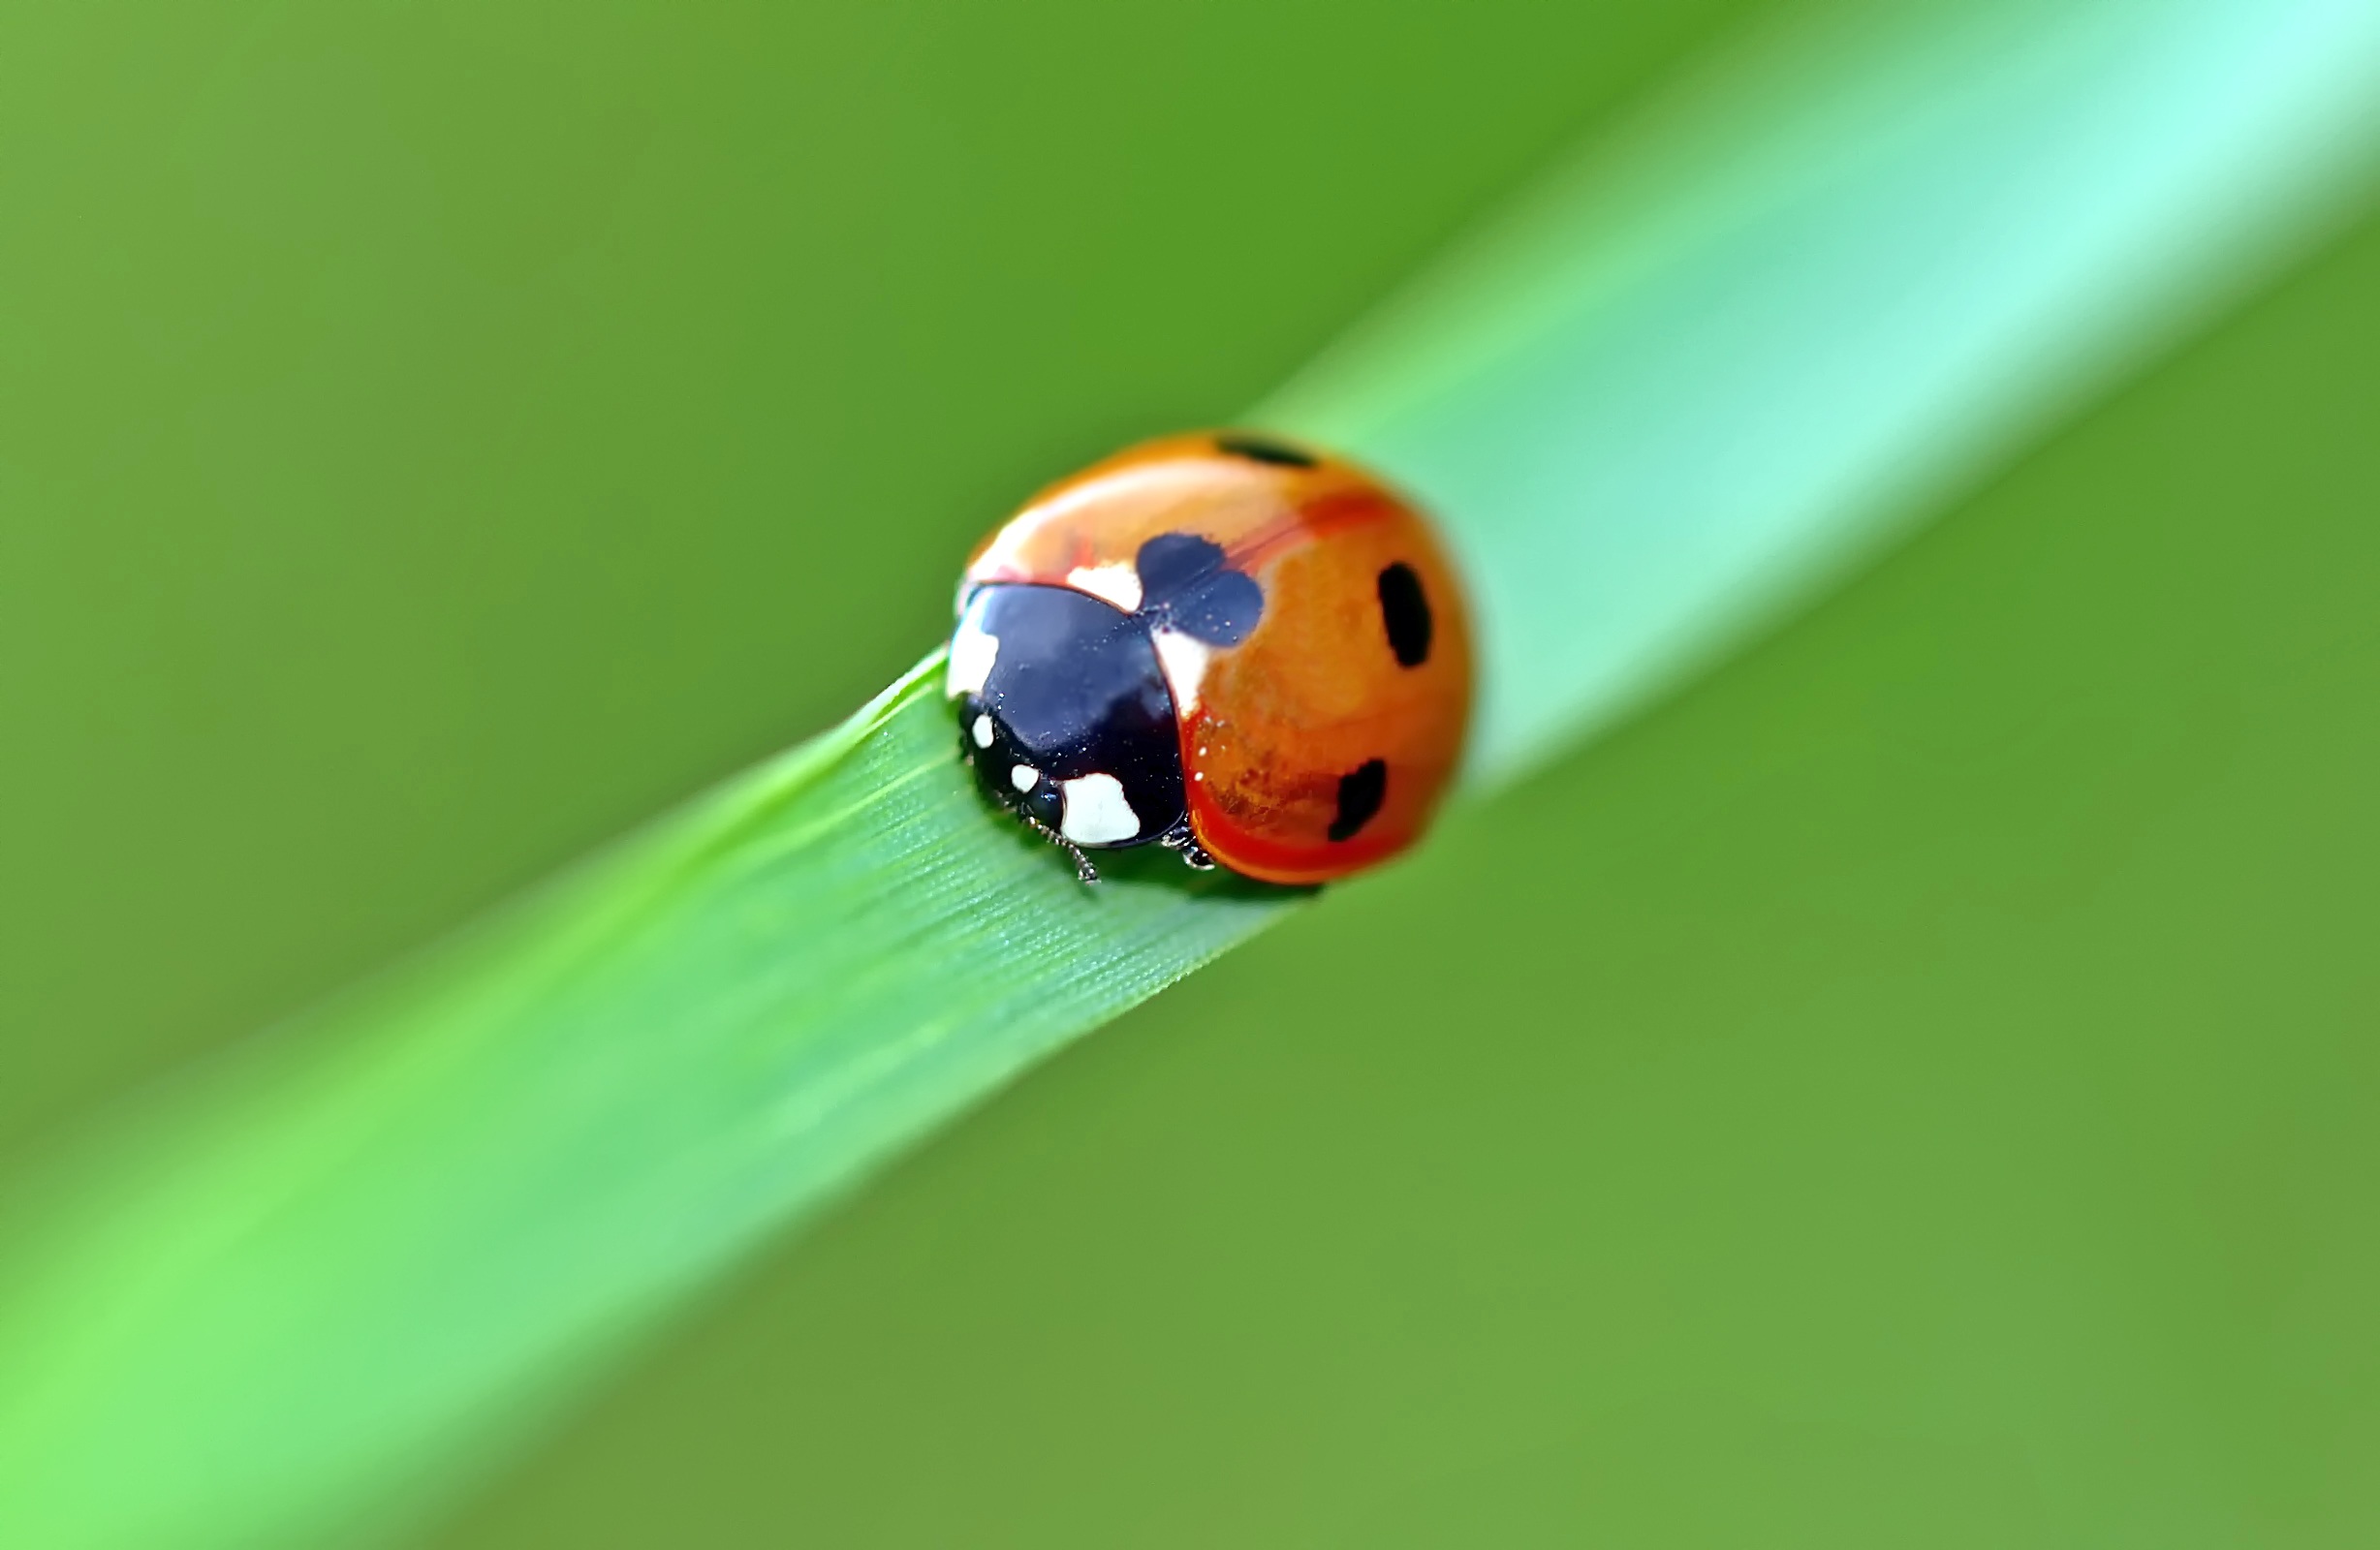
water, nature, live, insect, ladybird, invertebrate, close up, beetle, moisture, macro photography, organism